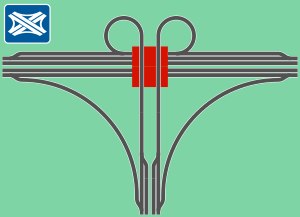
Motorvejskryds / Kløverbladsanlæg
Halvt kløverblad
Et motorvejskryds er to motorveje, der møder hinanden i et forbindelsesanlæg. Det kan være en forgrening, hvor to motorveje mødes og fortsætter som en. Det kan også være, hvor to motorveje krydser hinanden, og der er mulighed for at køre fra den ene til den anden.